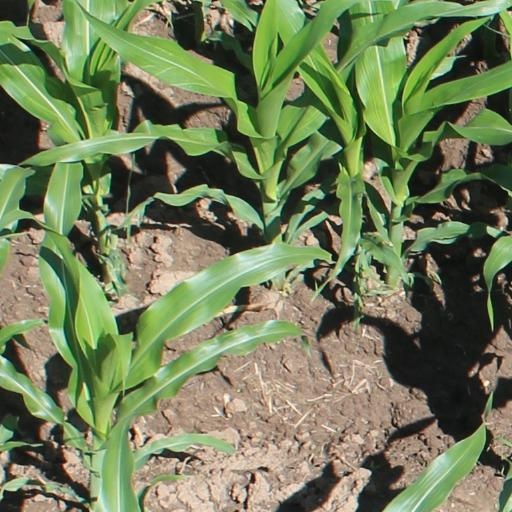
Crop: maize; corn